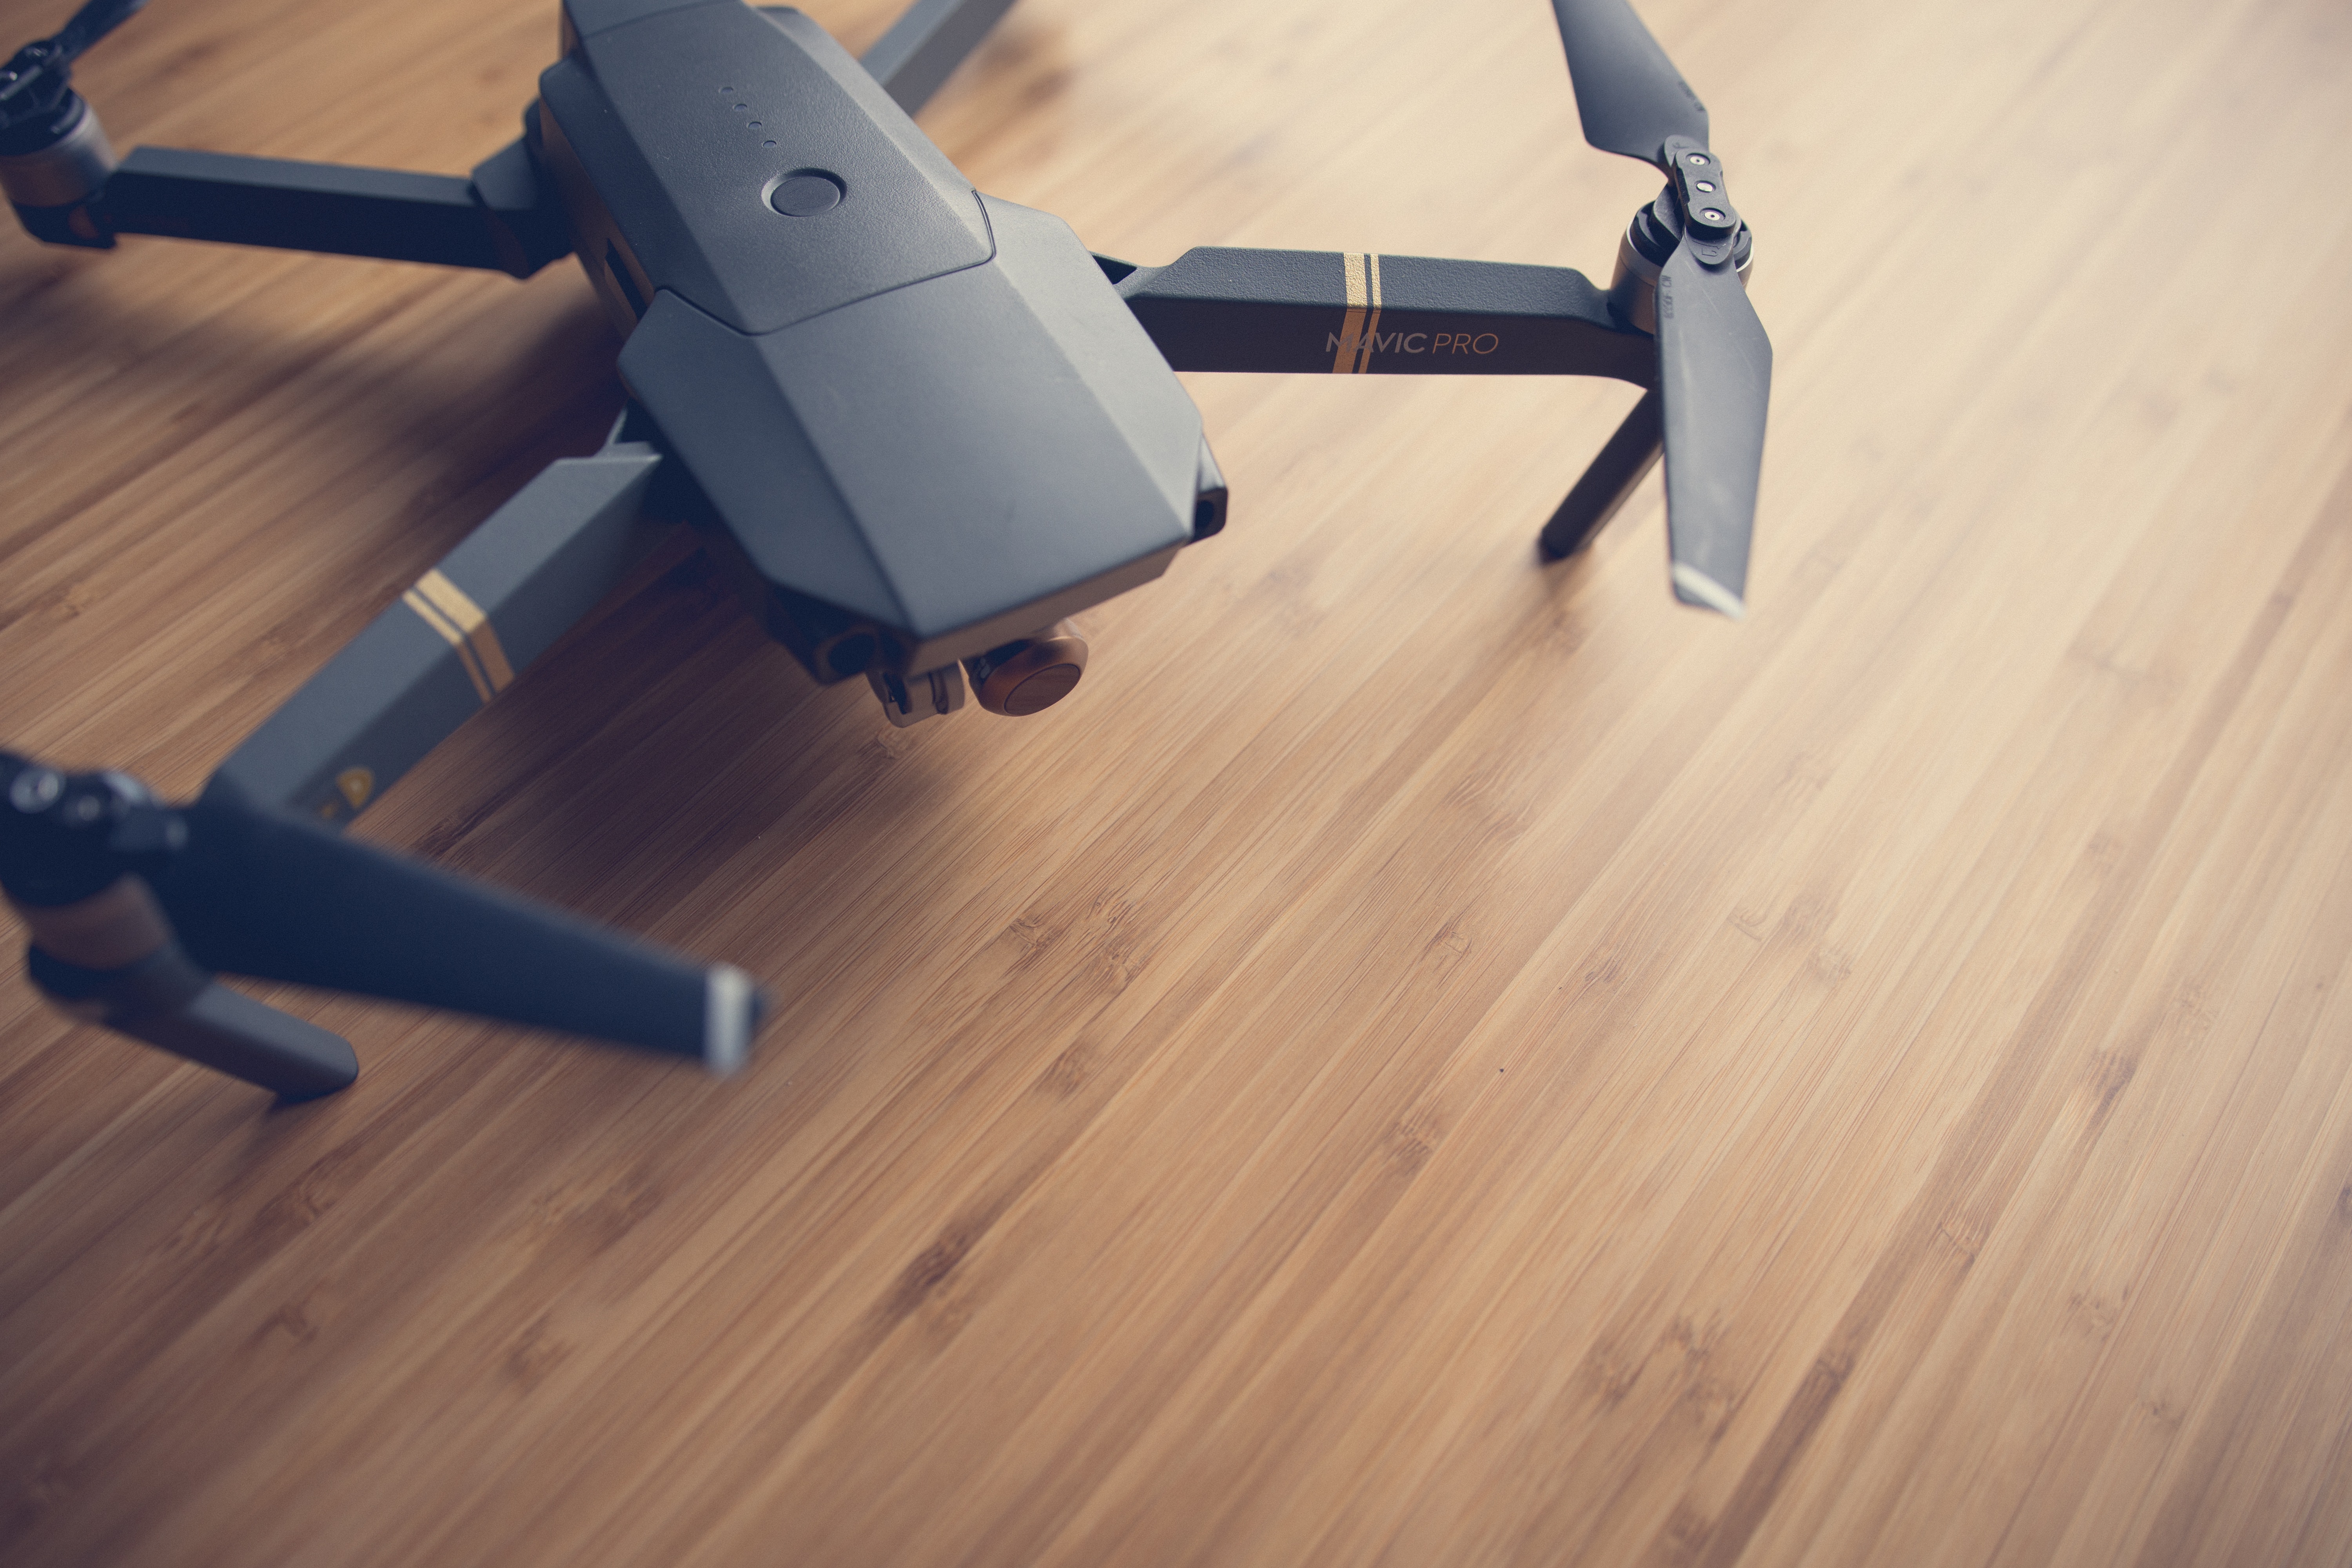
laminate flooring, floor, wood flooring, flooring, hardwood, wood, technology, room, tiltrotor, machine, drone